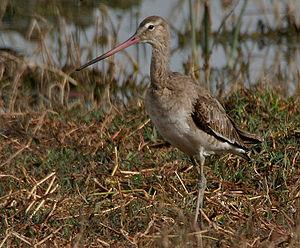
Cette liste a été établie à partir d'ouvrages et d'articles des années 1990 sur l'avifaune malgache. L'avifaune de Madagascar comprend 294 espèces dont 107 endémiques, 30 espèces menacés selon la classification de L'UICN.